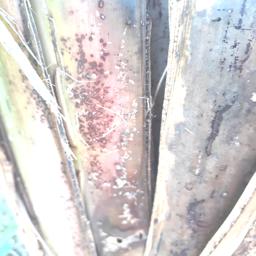
Label: PSEUDOSTEM WEEVIL